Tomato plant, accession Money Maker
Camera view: horizontal (90 deg, fisheye); turntable rotation: 180 degrees
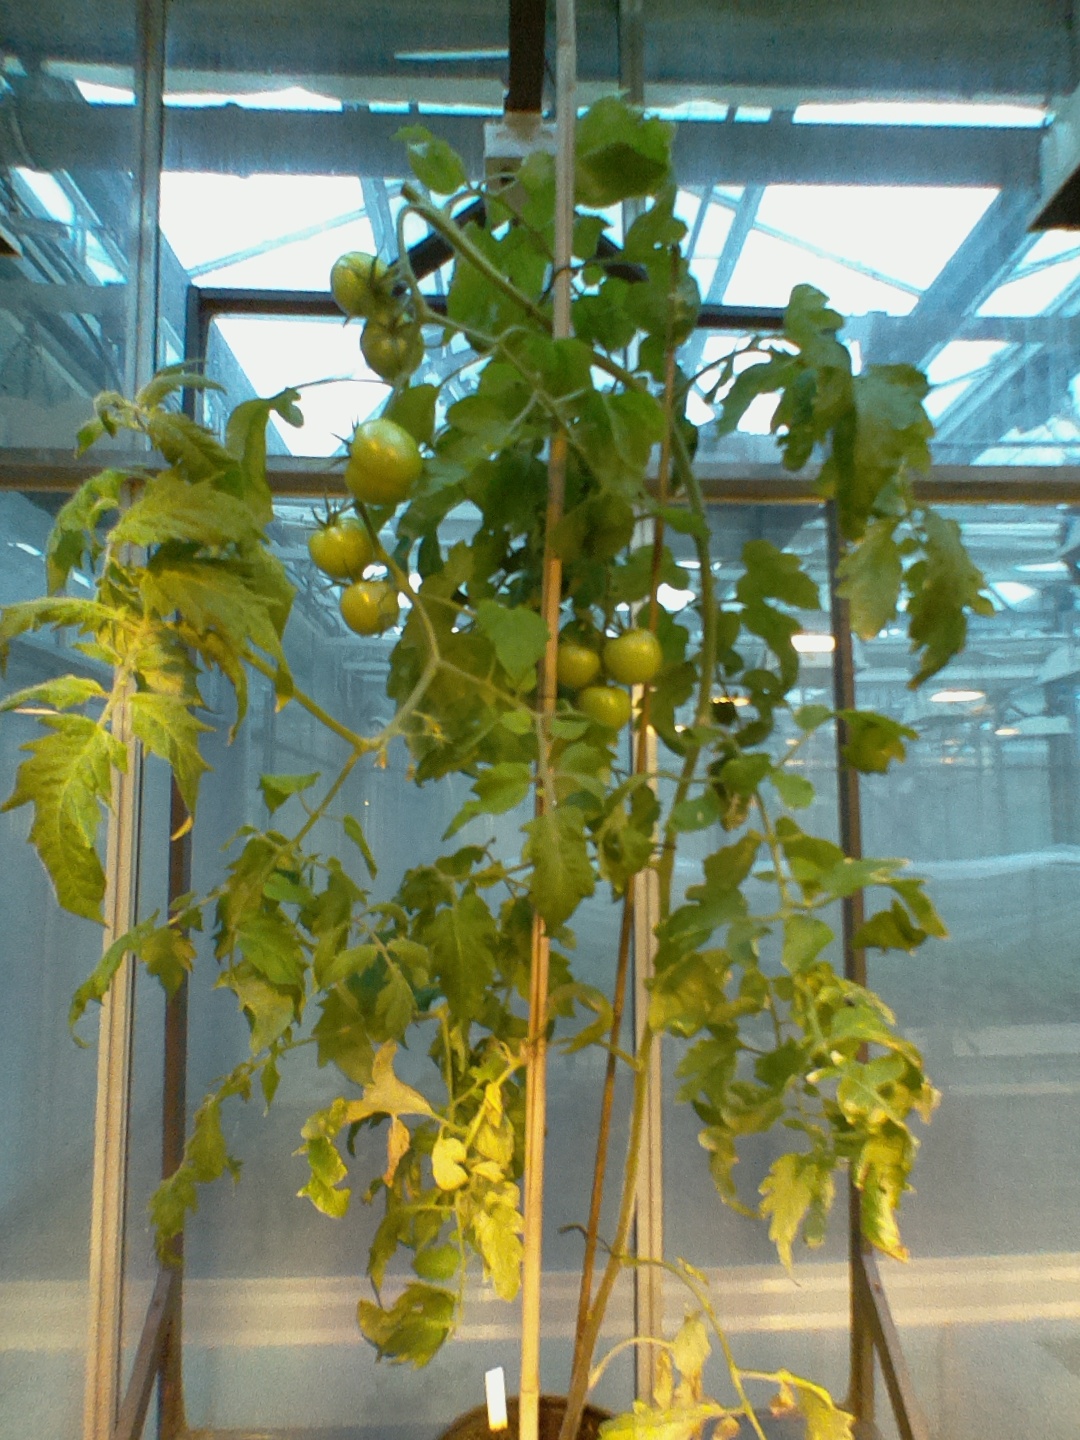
BBCH growth stage 77: 70%-80% of final fruit size